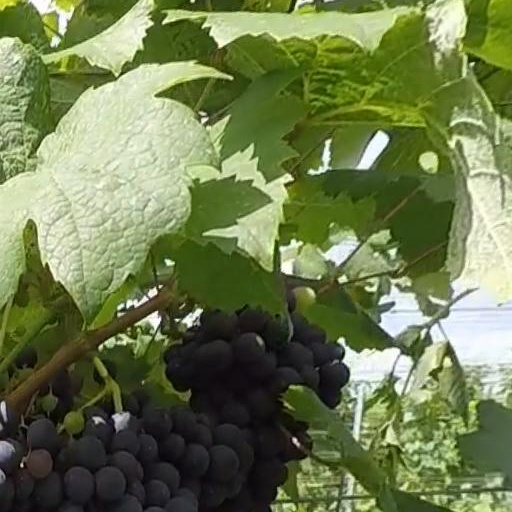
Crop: grape